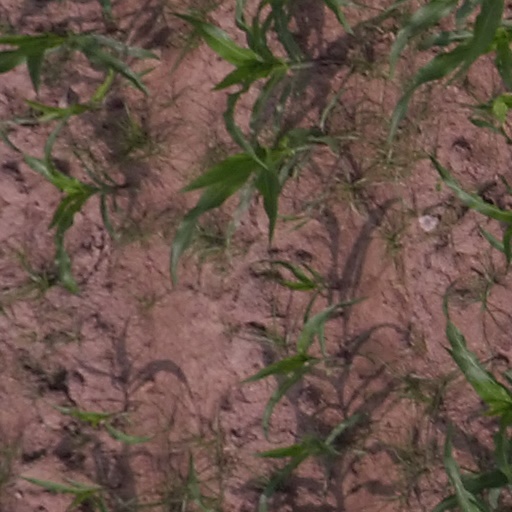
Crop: maize; corn